Bruno Soares (footballer)

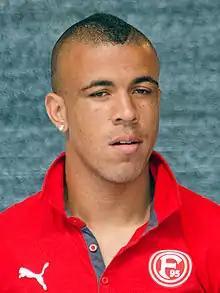
Soares with Fortuna Düsseldorf in 2014

Bruno Gabriel Soares (born 21 August 1988) is a Brazilian professional footballer who plays as a centre-back for German club Rot Weiss Ahlen.